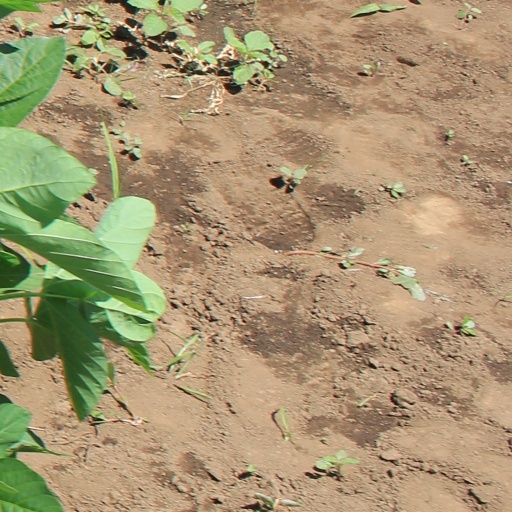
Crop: soybean